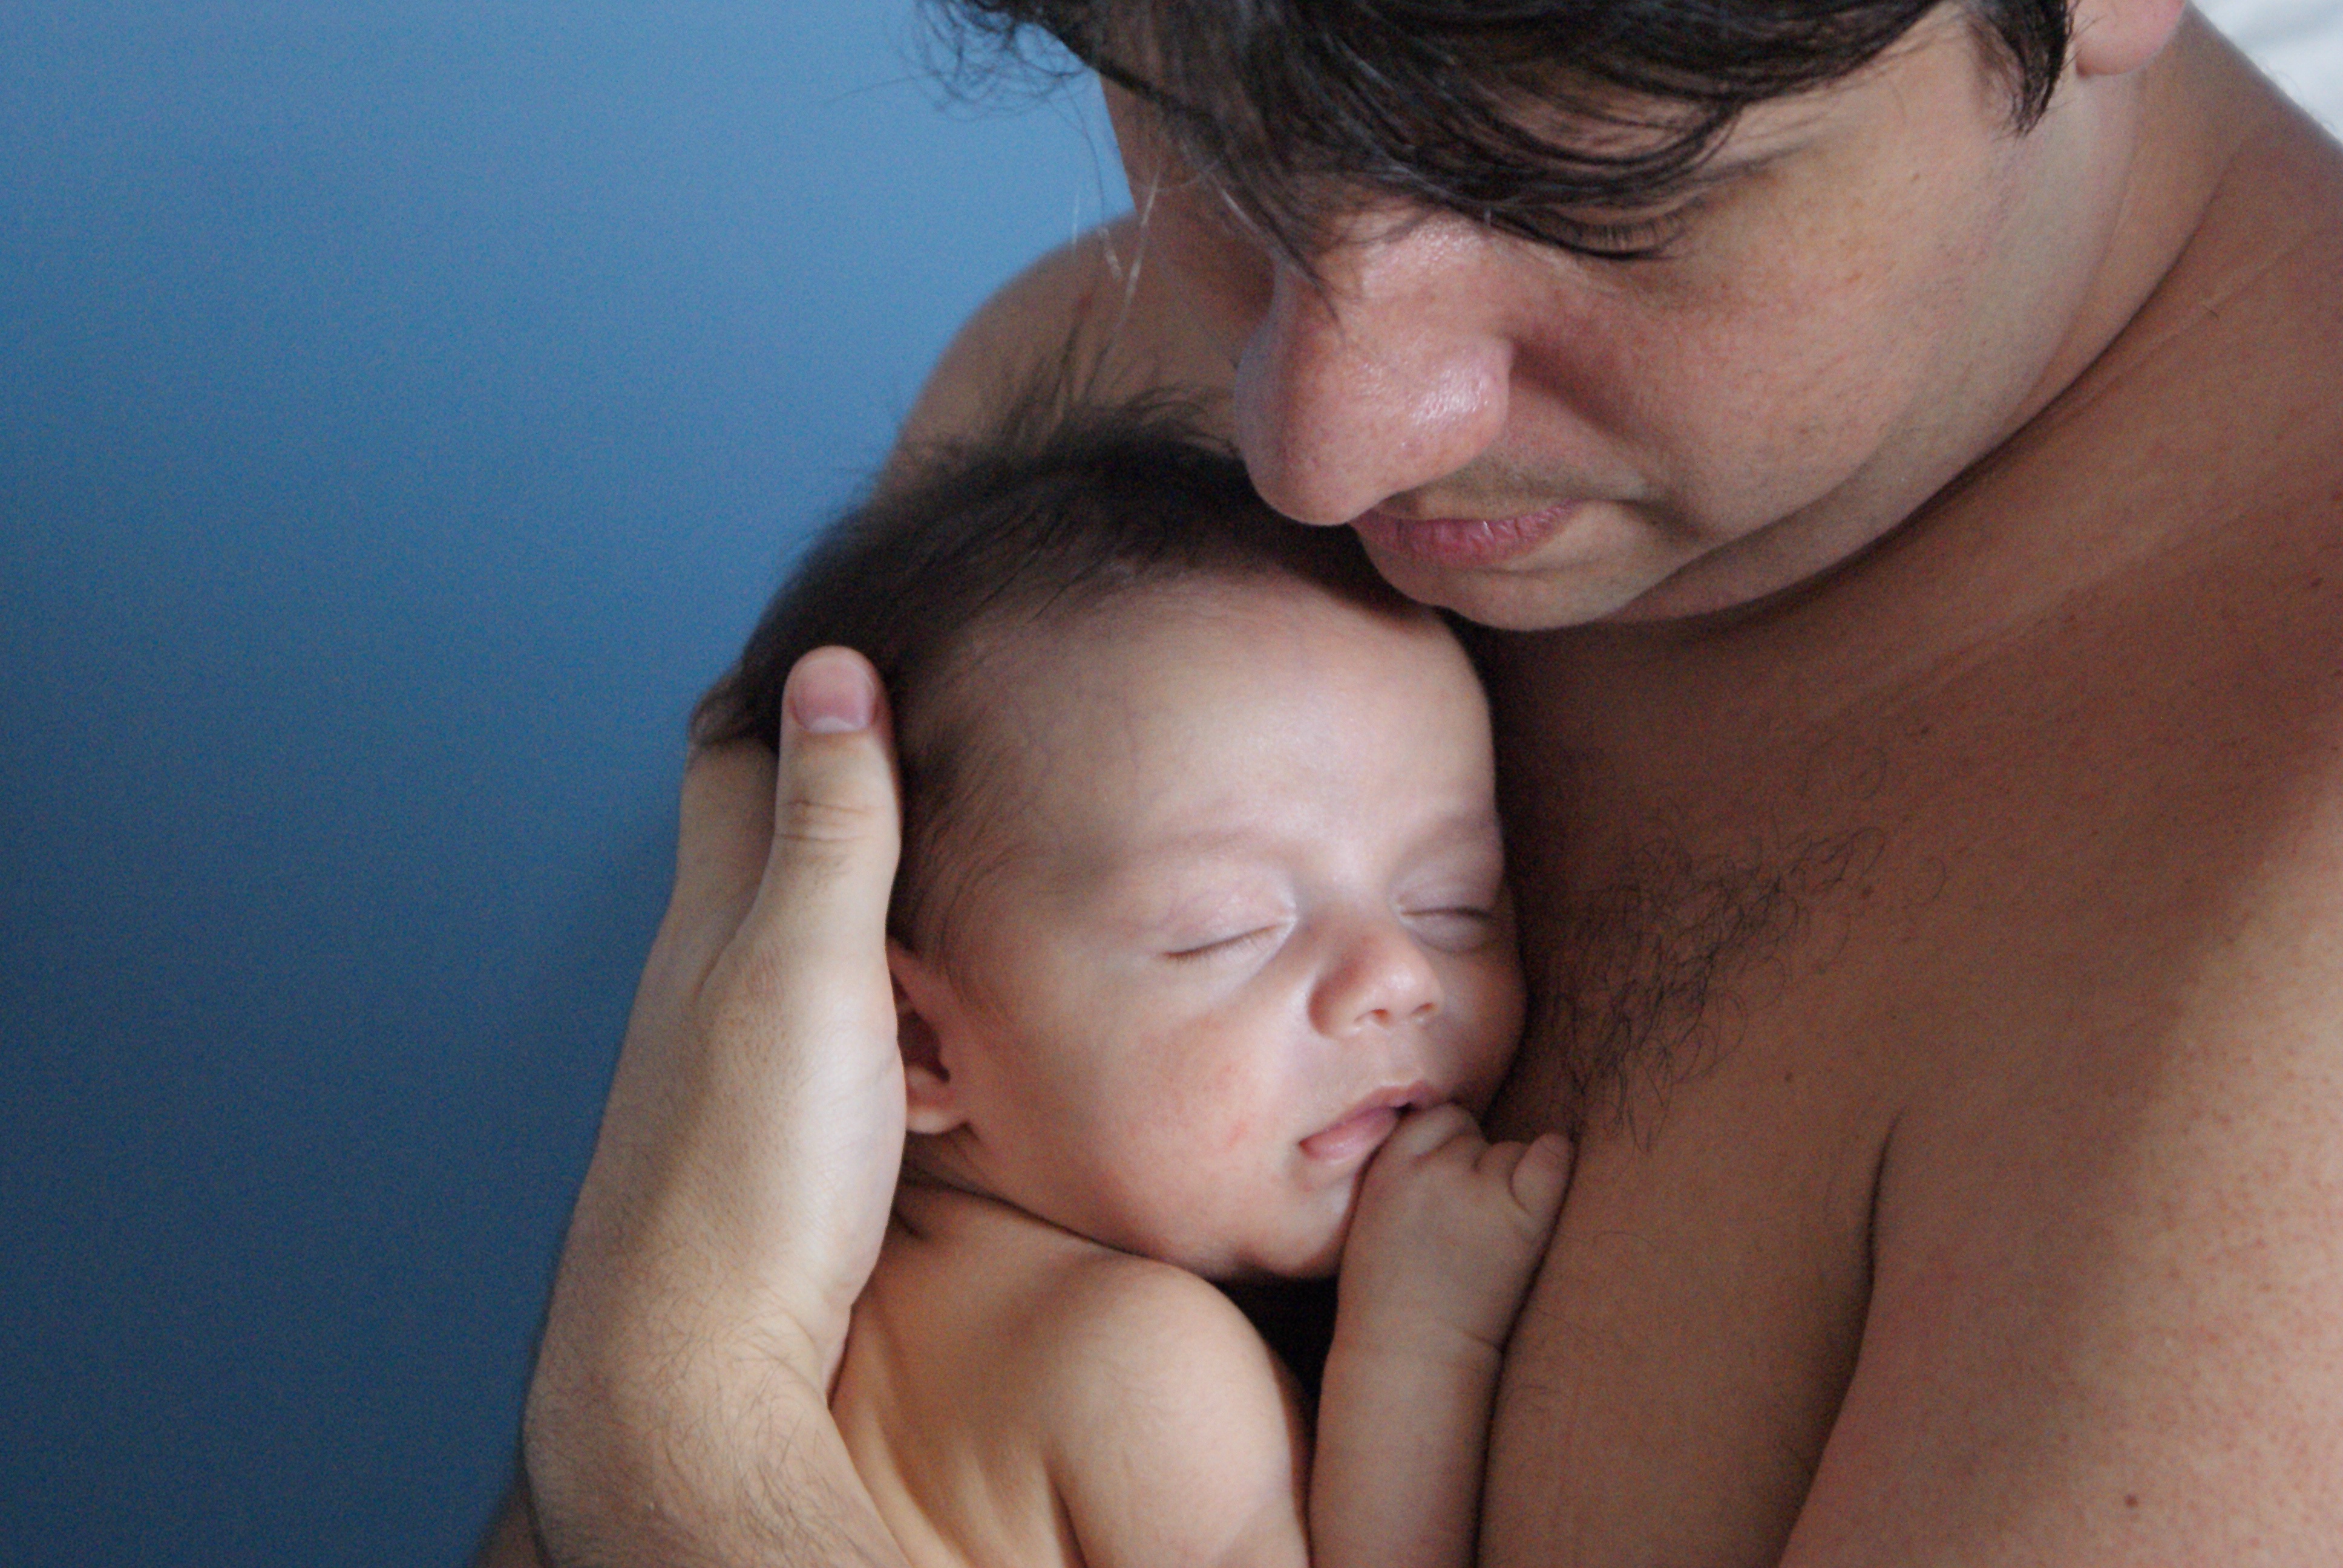
hand, person, woman, male, portrait, father, child, mouth, son, face, mother, infant, newborn, skin, tenderness, interaction, relative, human action